Texas hold 'em

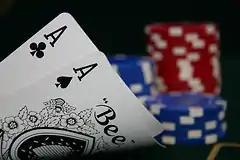
A pair of aces is statistically the best hand to be dealt in Texas hold 'em poker.

Because only two cards are dealt to each player, it is easy to characterize all of the starting hands. There are (52 × 51)/2 = 1,326 distinct possible combinations of two cards from a standard 52-card deck. Because no suit is more powerful than another, many of these can be equated for the analysis of starting-hand strategy. For example, although and are distinct combinations of cards by rank and suit, they are of equal value as starting hands.